Daphnia magna

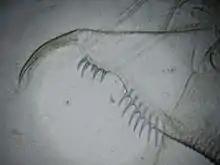
Abdomen with abdominal claw of a female: The two combs with a gap on the margin and the deeply nicked posterior margin are diagnostic of the species.

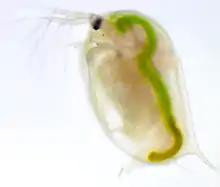
Adult male, highlighting the first antenna

"Daphnia magna" is a key species in many lentic habitats. It can be found in lakes and shallow ponds rich in organic matter sediment. Numerous natural predators are known and can lead to plastic phenotypic responses. In the presence of kairomones, "Daphnia" spp. develop conspicuous protective structures as an elongated spine and a large body size.